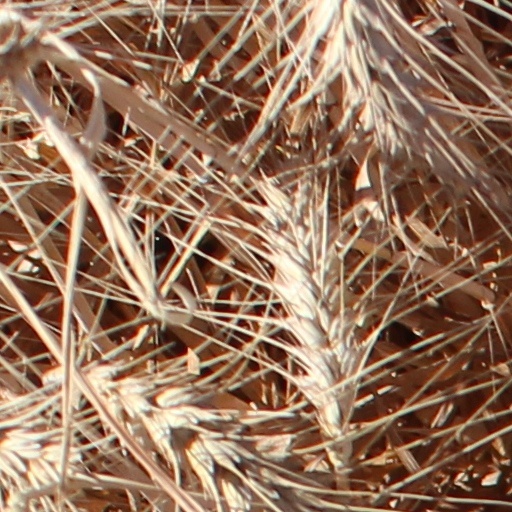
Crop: wheat